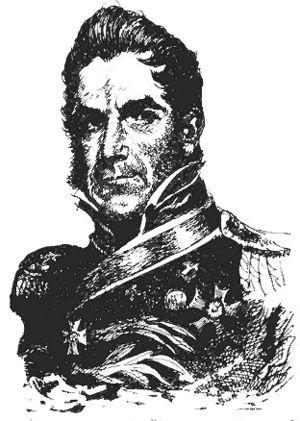
Le 6 novembre 1820, le colonel américain au service des Provinces Unies du Río de la Plata, David Jewett, commandant la frégate Heroína, prend possession des îles Malouines à Puerto Soledad au nom du Gouvernement de ces Provinces Unies, qui allaient devenir par la suite l’Argentine.
La souveraineté sur les îles Malouines est contestée entre l'Argentine et le Royaume-Uni.